Penha de França

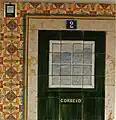
A Traditional Portuguese House (Drawn on tiles)

The parish of Penha de França hosted the 2022 celebration by the Filipino community, commemorating its independence from Spain. The "biggest street art work" in Portugal was created in July 2022, decorating 3.8 km of the wall separating the bike lane in Avenida Infante D.Henrique from the port of Lisbon. The parish hosted the Regador Festival in 2023, aimed at increasing green spaces in the area; the new garden of Caracol da Penha opened in the same year. During August 2023, 170 volunteers were mobilised in the parish to help the pilgrims hosted in local institutions for the JMJ (World Youth Day 2023).